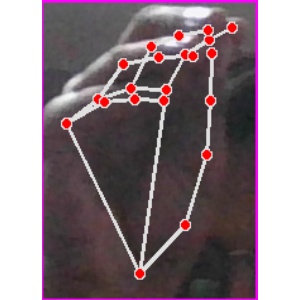
अक्षर: ङ